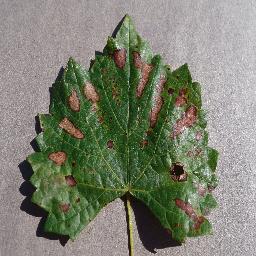
Label: Grape___Esca_(Black_Measles)